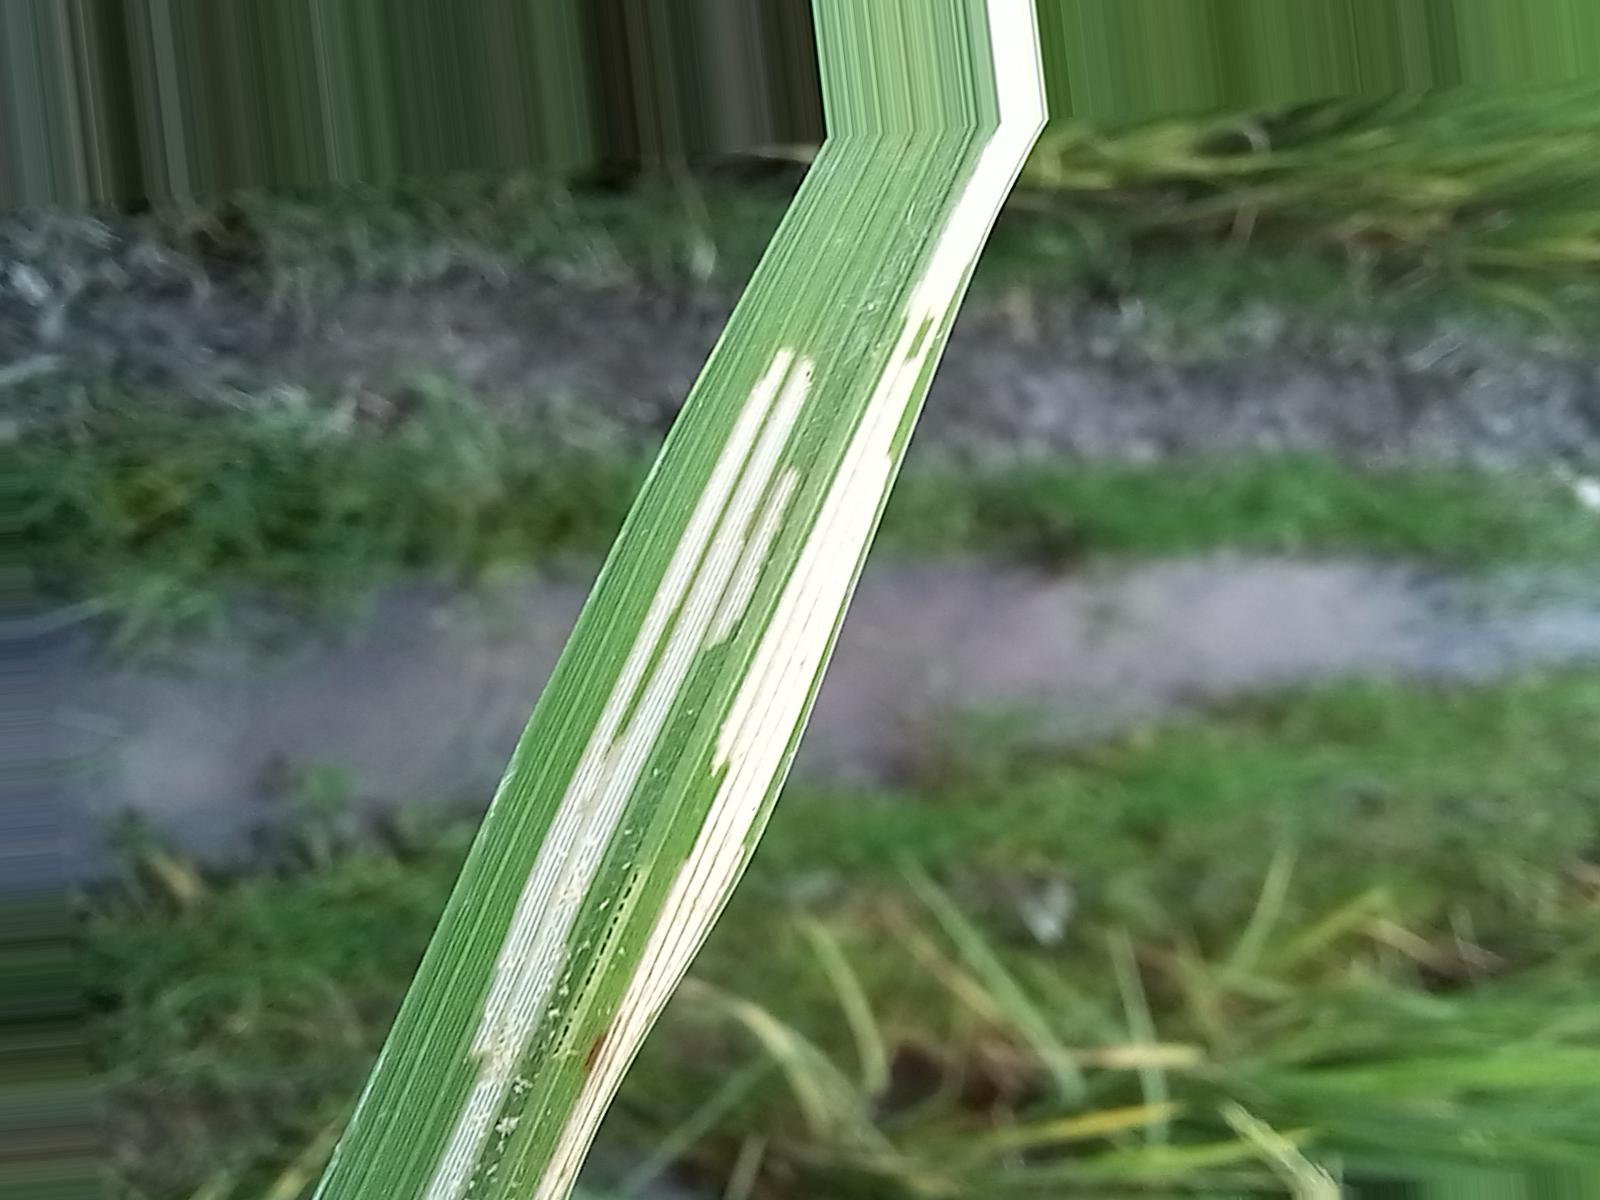
Nhãn: Sâu gai ( Hispa )